Marine mammal

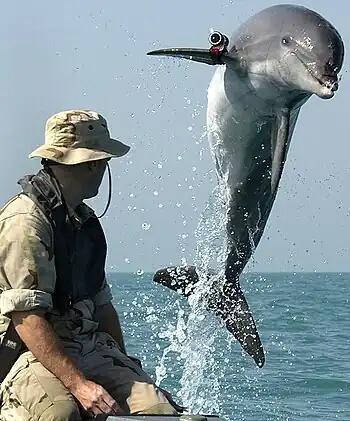
A bottlenose dolphin jumping out of the water (the entire body is visible) in front of a trainer in camouflage. The dolphin is wearing a small, cylindrical camera on its right fin

For thousands of years, indigenous peoples of the Arctic have depended on whale meat and seal meat. The meat is harvested from legal, non-commercial hunts that occur twice a year in the spring and autumn. The meat is stored and eaten throughout the winter. The skin and blubber (muktuk) taken from the bowhead, beluga, or narwhal is also valued, and is eaten raw or cooked. Whaling has also been practiced in the Faroe Islands in the North Atlantic since about the time of the first Norse settlements on the islands. Around 1,000 long-finned pilot whales are still killed annually, mainly during the summer. Today, dolphin meat is consumed in a small number of countries worldwide, which include Japan and Peru (where it is referred to as "chancho marino", or "sea pork"). In some parts of the world, such as Taiji (in Japan) and the Faroe Islands, dolphins are traditionally considered food, and are killed in harpoon or drive hunts.